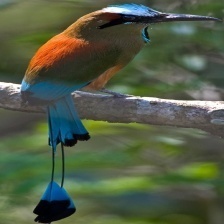
Species: TURQUOISE MOTMOT
Scientific name: EUMOMOTA SUPERCILIOSA